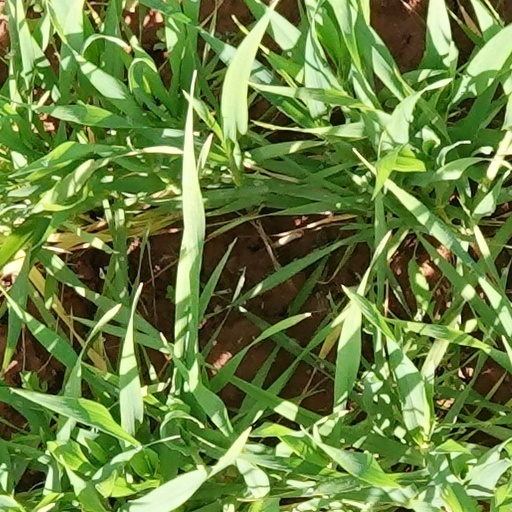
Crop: wheat